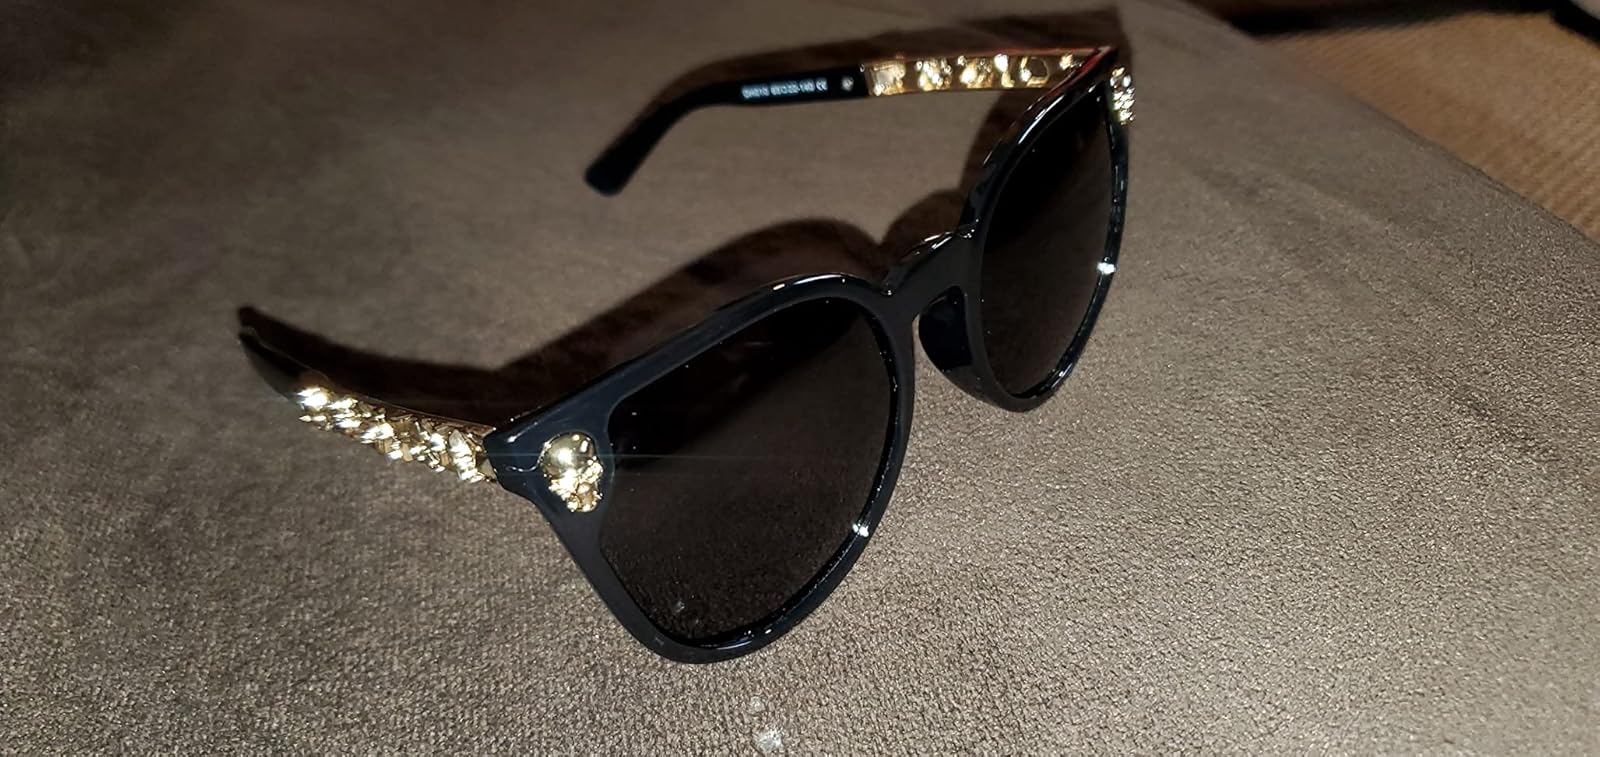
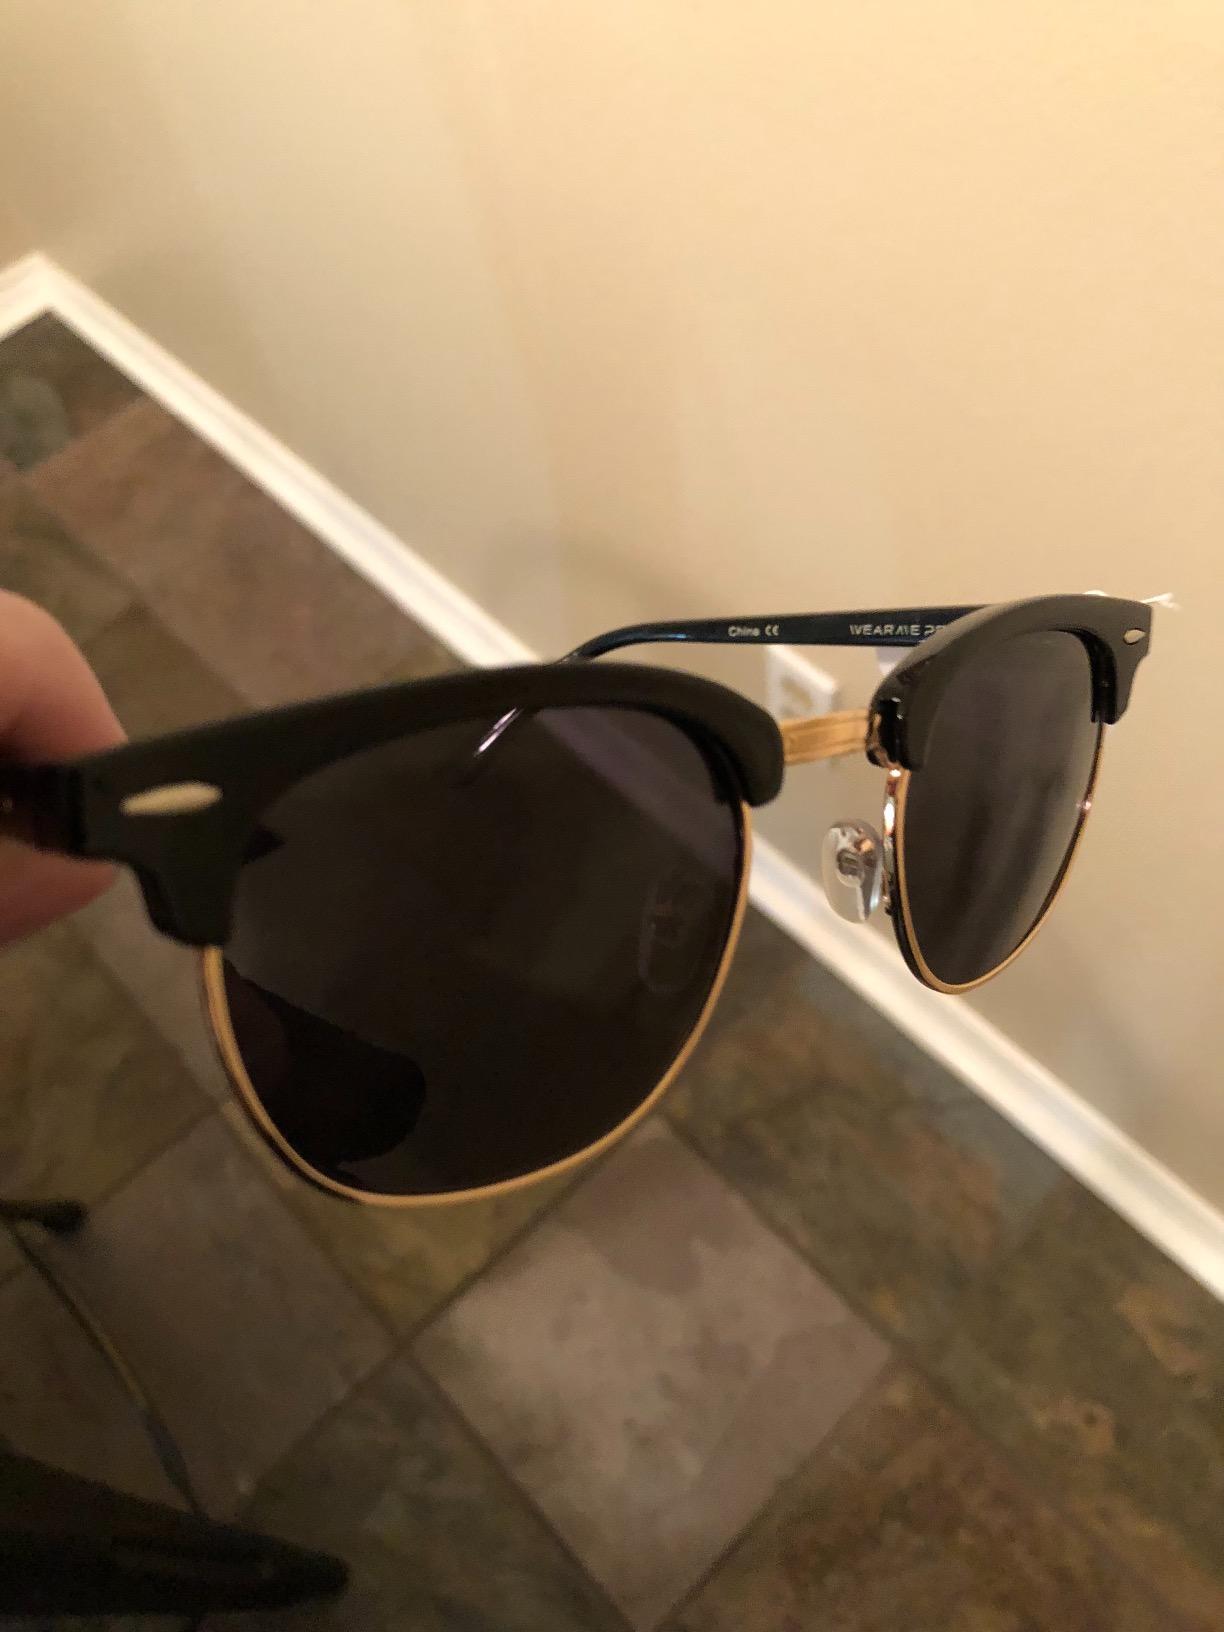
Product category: accessories_sunglasses
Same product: no